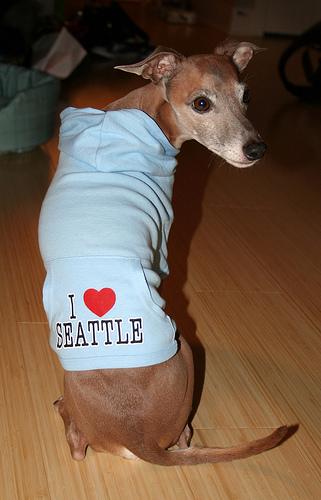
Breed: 238-n000099-Italian_greyhound